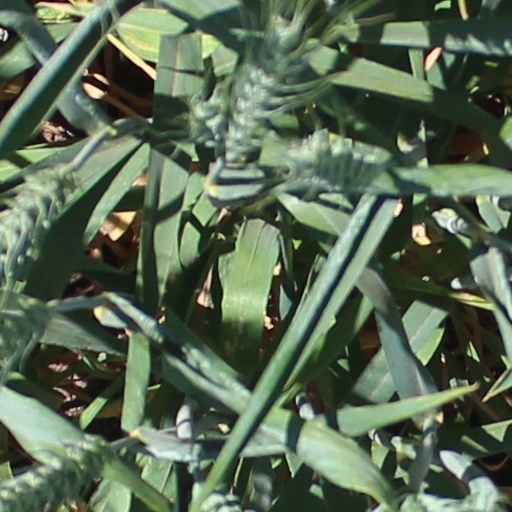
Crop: wheat